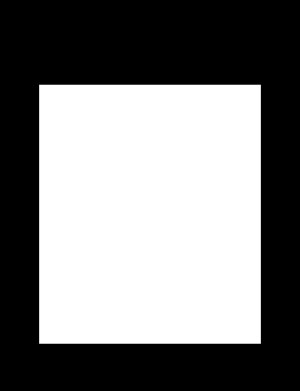
Omkreds / Omkreds af et rektangel
Grafisk illustration af beregning af rektanglets omkreds.
Begrebet omkreds er et udtryk for "længden af kanten" i en figur. I cirkler er omkredsen således længden af cirklens periferi. I en polygon er omkredsen summen af sidelængderne. F.eks. i en firkant er omkredsen således summen af de fire sidelængder.